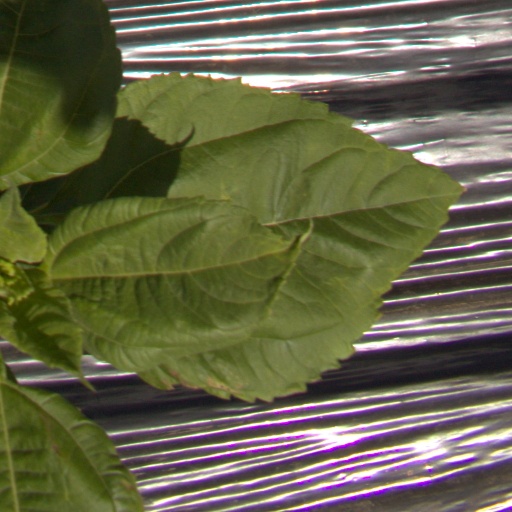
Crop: Jerusalem artichoke